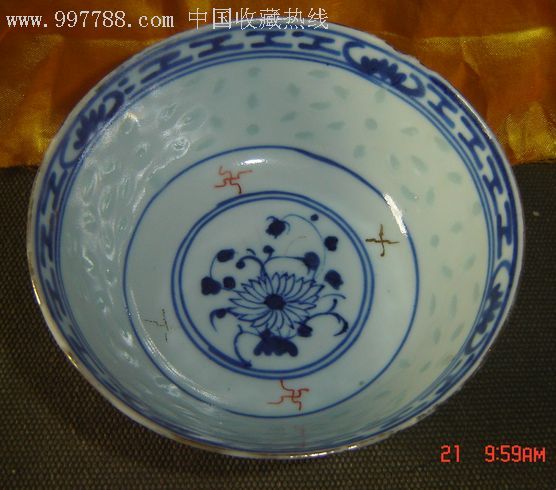
Label: trash